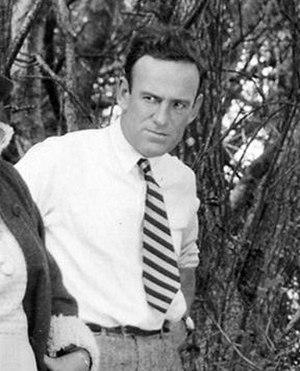
Sam Wood est un réalisateur américain né le 10 juillet 1883 à Philadelphie et mort le 22 septembre 1949 à Hollywood.